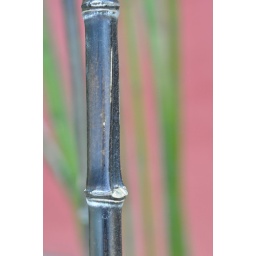
Black bamboo against green bamboo against a dull red wall.